Street art

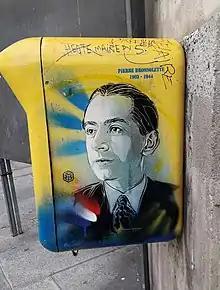
Street art by C215 on a postbox in the 5th arrondissement of Paris honoring French Resistance hero Pierre Brossolette in a partnership with the Centre des monuments nationaux around the Panthéon

Street art is visual art created in public locations for public visibility. It has been associated with the terms "independent art", "post-graffiti", "neo-graffiti" and guerrilla art.